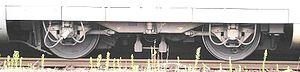
L'Intercity-Express est l'offre « premium » de la Deutsche Bahn, la compagnie de chemin de fer allemande, et désigne à la fois le train en tant que matériel et la ligne commerciale sur laquelle le train circule.